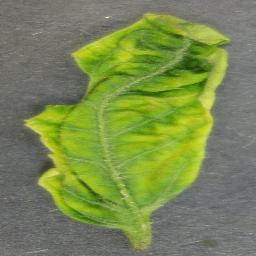
Label: Tomato___Tomato_Yellow_Leaf_Curl_Virus